Jamia Wilson

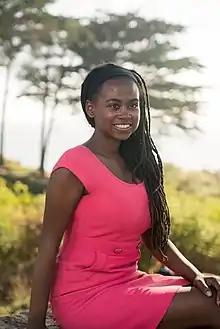

Jamia Wilson (born October 10, 1980) is an American writer, commentator, and feminist activist based in New York City. She is currently Vice President & Executive Editor at Random House and was formerly the Director and Publisher of the Feminist Press at CUNY. Wilson was the youngest director in the Press's history, as well as the first woman of color to head the organization. Prior to joining the Feminist Press, Wilson was the Executive Director of Women, Action, and the Media and a staff writer at Rookie (magazine).